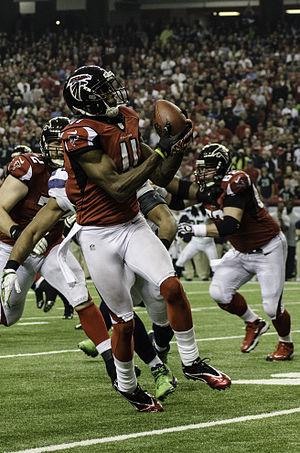
Quintorris Lopez « Julio » Jones, né le 8 février 1989 à Foley, est un joueur américain de football américain évoluant au poste de wide receiver.